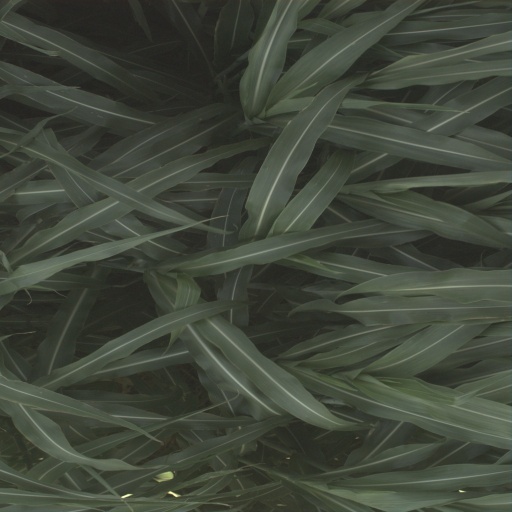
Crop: sorghum